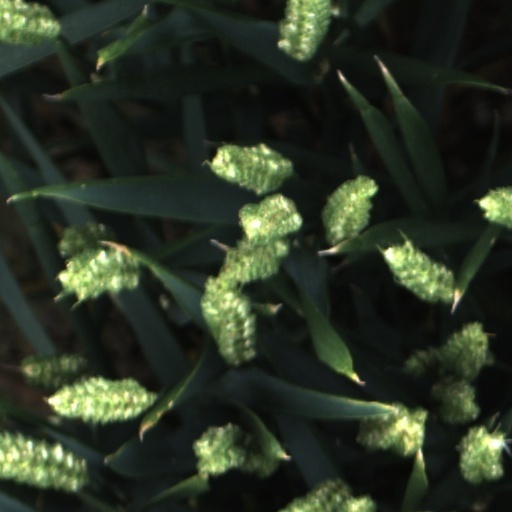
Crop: wheat